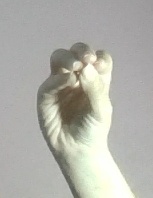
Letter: ha